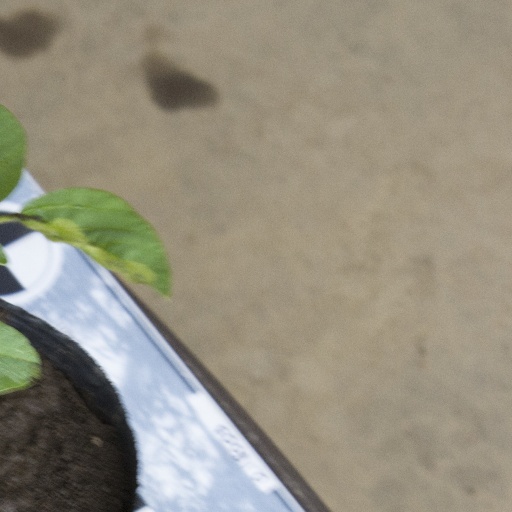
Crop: soybean